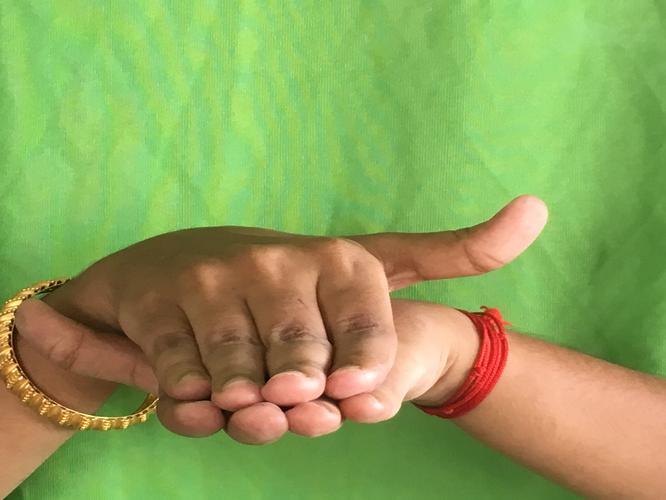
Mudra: Matsya
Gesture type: double_hand